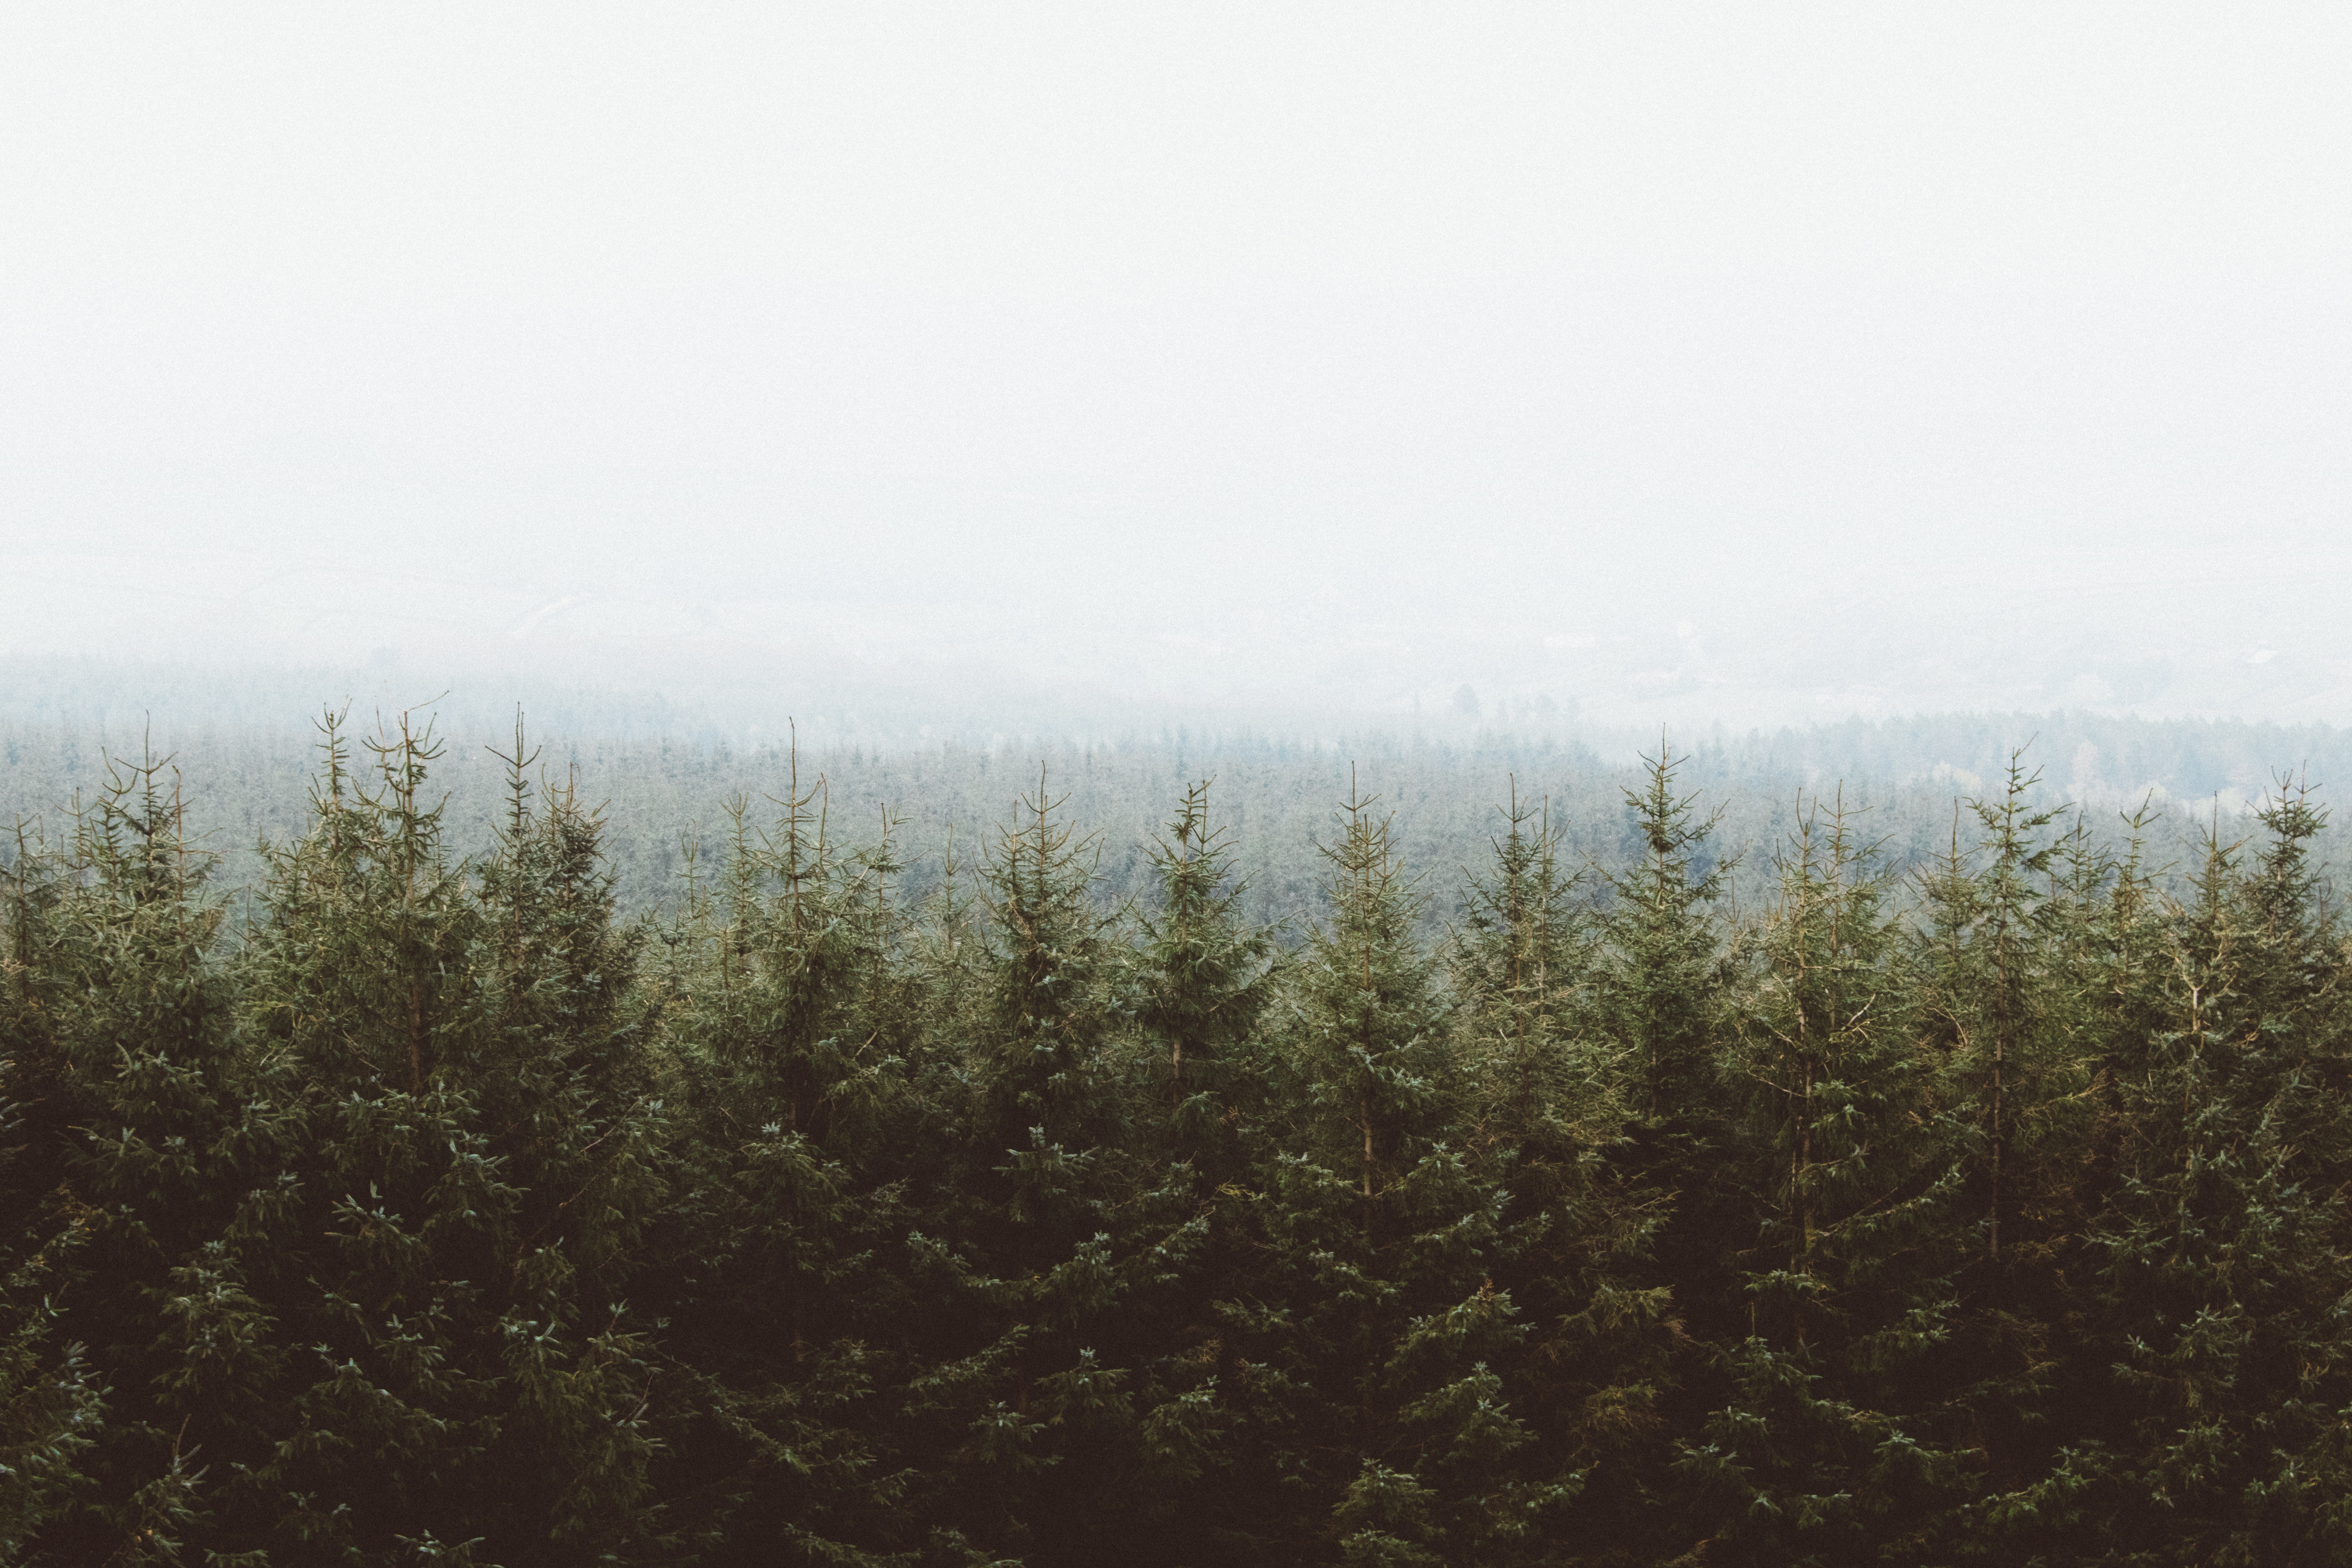
tree, forest, grass, sky, fog, mist, field, hill, evergreen, conifer, cool image, spruce, vegetation, cool photo, ecosystem, biome, pine family, grass family, temperate coniferous forest, shrubland, spruce fir forest, plant community